NWA Florida Heavyweight Championship

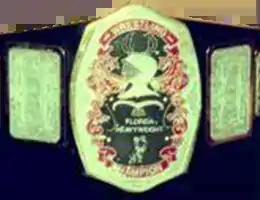
An old version of the championship belt

The NWA Florida Heavyweight Championship was a major title in Championship Wrestling from Florida and is now the major title in NWA Florida Wrestling Alliance. It started in 1937 and was abandoned in 1949. It was picked back up in 1966 by CWF and lasted until 1987 when the company was purchased by Jim Crockett Promotions. In 1988, the newly created Florida Championship Wrestling (FCW), soon renamed Pro Wrestling Federation (PWF), picked it back up in 1988 and it continued its lineage through NWA Florida, until they ceased operations in 2006. In 2009, Pro Wrestling Fusion revived the title until they left the NWA in 2011. For several months in 2012, a new Championship Wrestling from Florida affiliated with the NWA, briefly reviving the title until NWA Florida Underground Wrestling took over the championship.